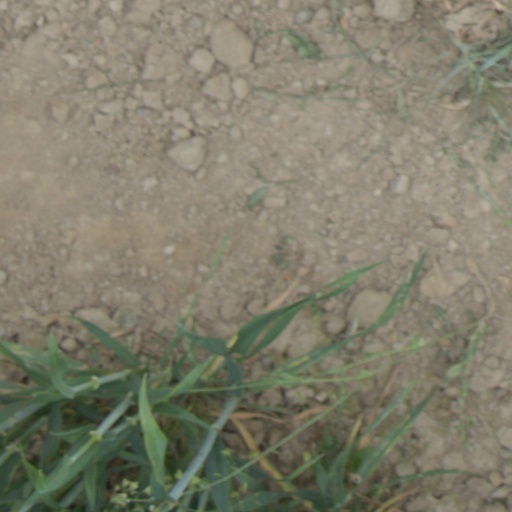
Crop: wheat